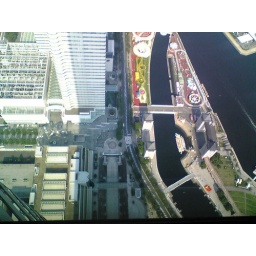
From last floor of the landmark tower in Minato Mirai